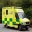
Label: ambulance